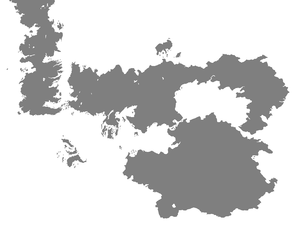
Cet article décrit la géographie de l'univers fictif de Game of Thrones / Le Trône de fer.